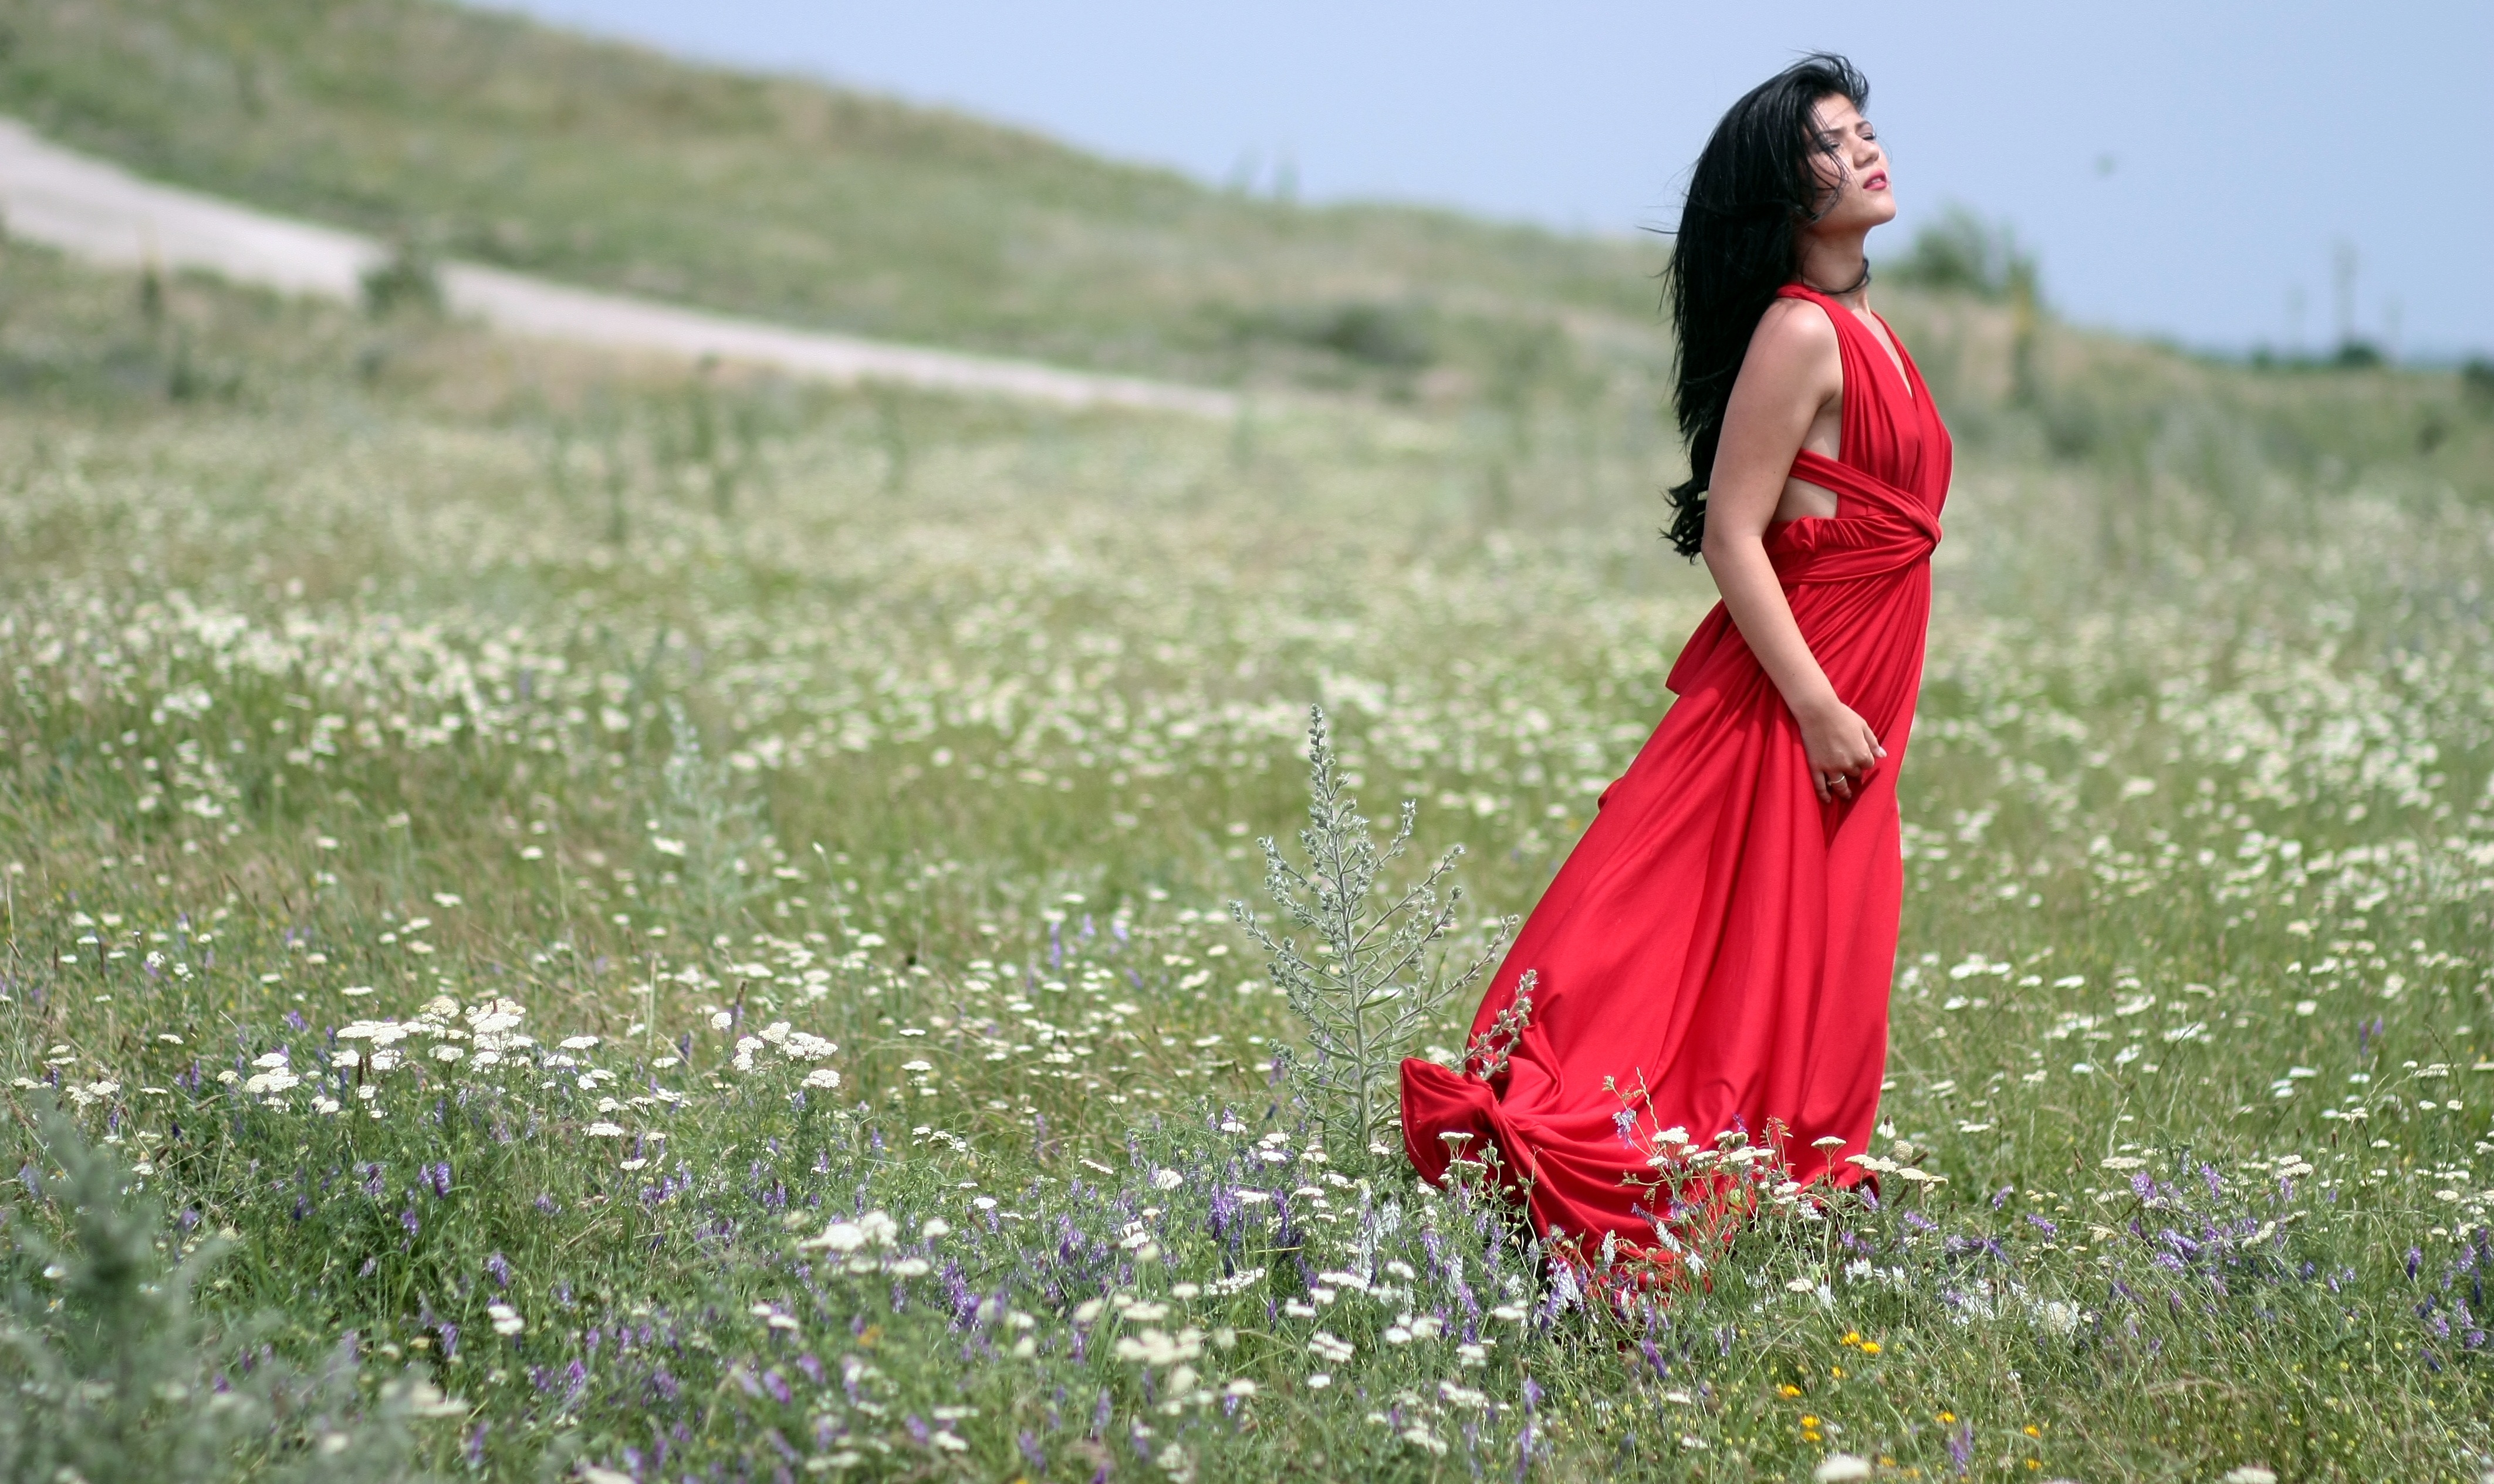
grass, girl, field, lawn, meadow, flower, wind, green, red, autumn, plain, dress, beauty, sensuality